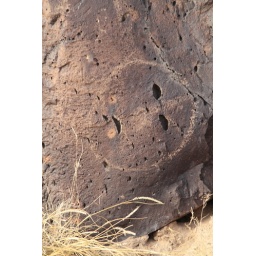
face using natural holes in volcanic rock